Pierre Collet (physicist)

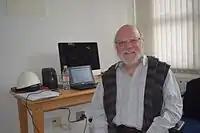
Pierre Collet, 2016

Pierre Collet (born 1948) is a French mathematical physicist, specializing in statistical mechanics, stochastic processes, and chaos theory.